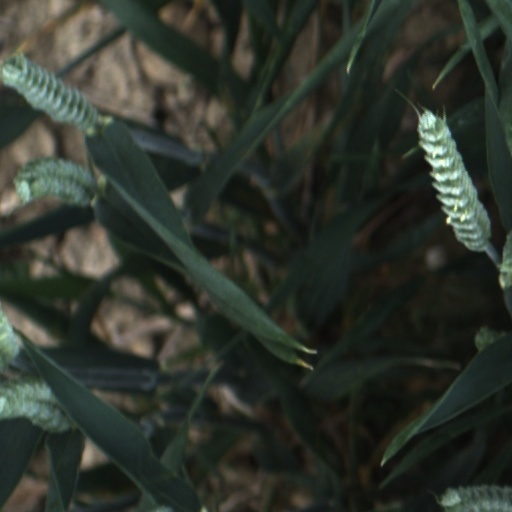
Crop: wheat